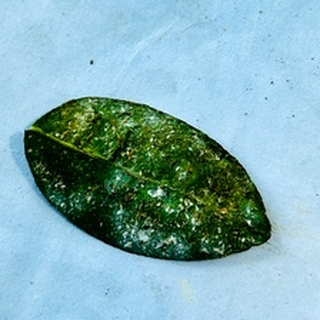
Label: lemon_spider_mites